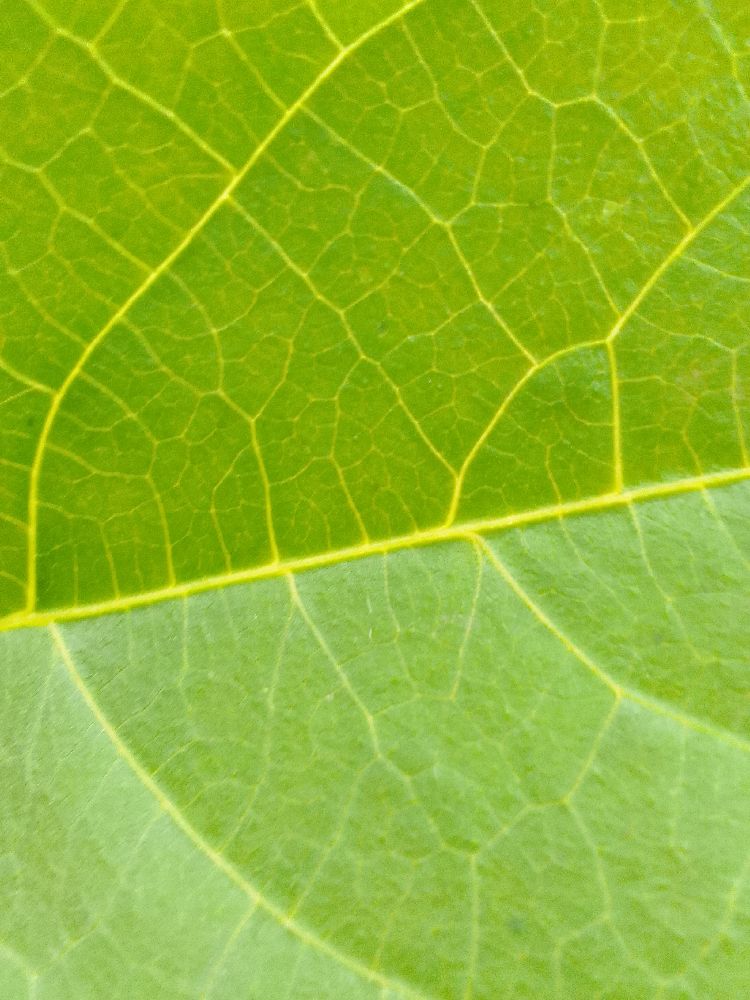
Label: healthy